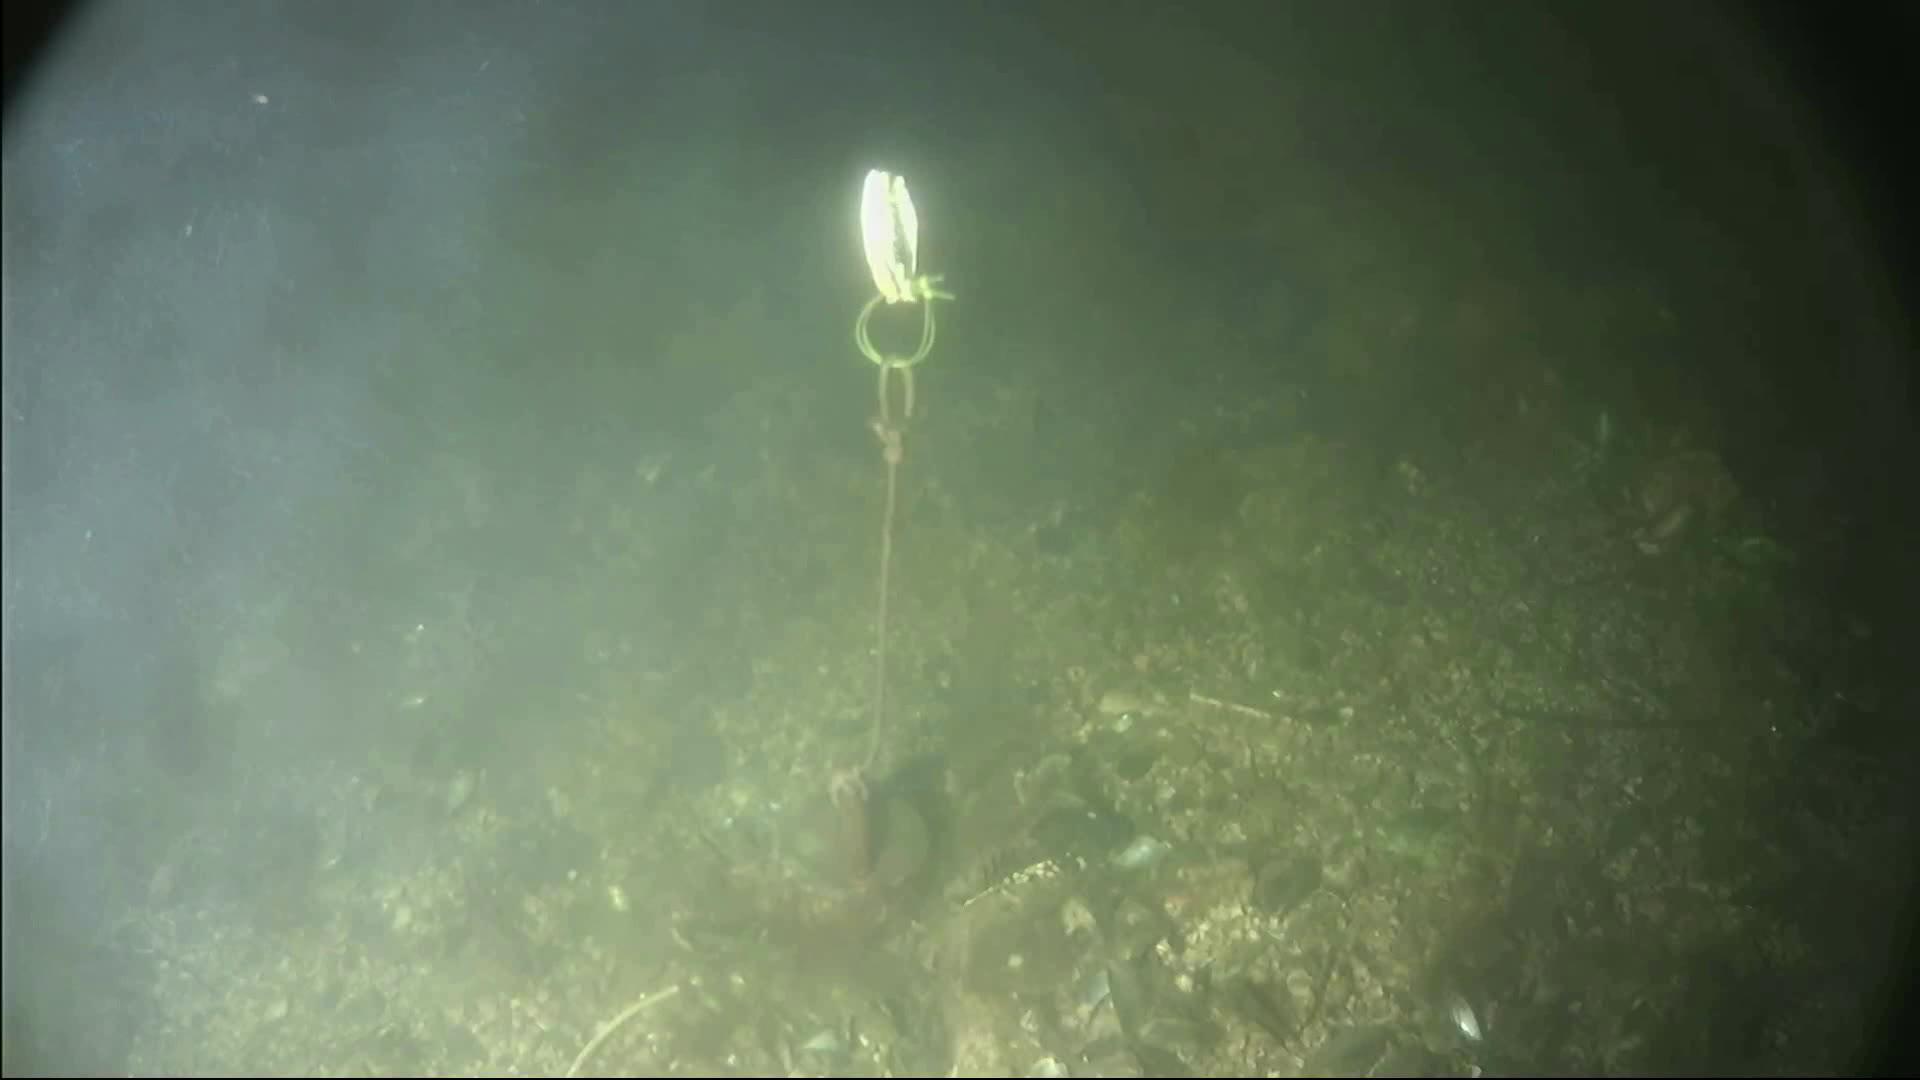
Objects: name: crab